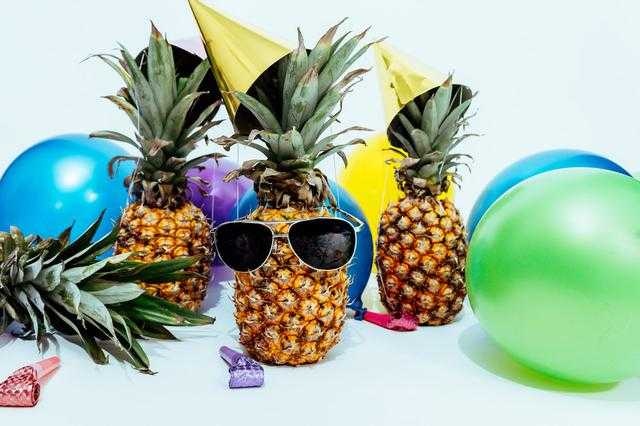
Label: Pineapple